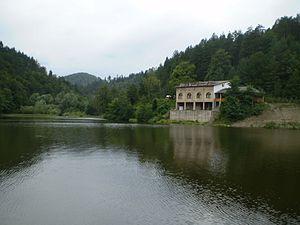
Cette page propose une liste des lacs de Bosnie-Herzégovine.